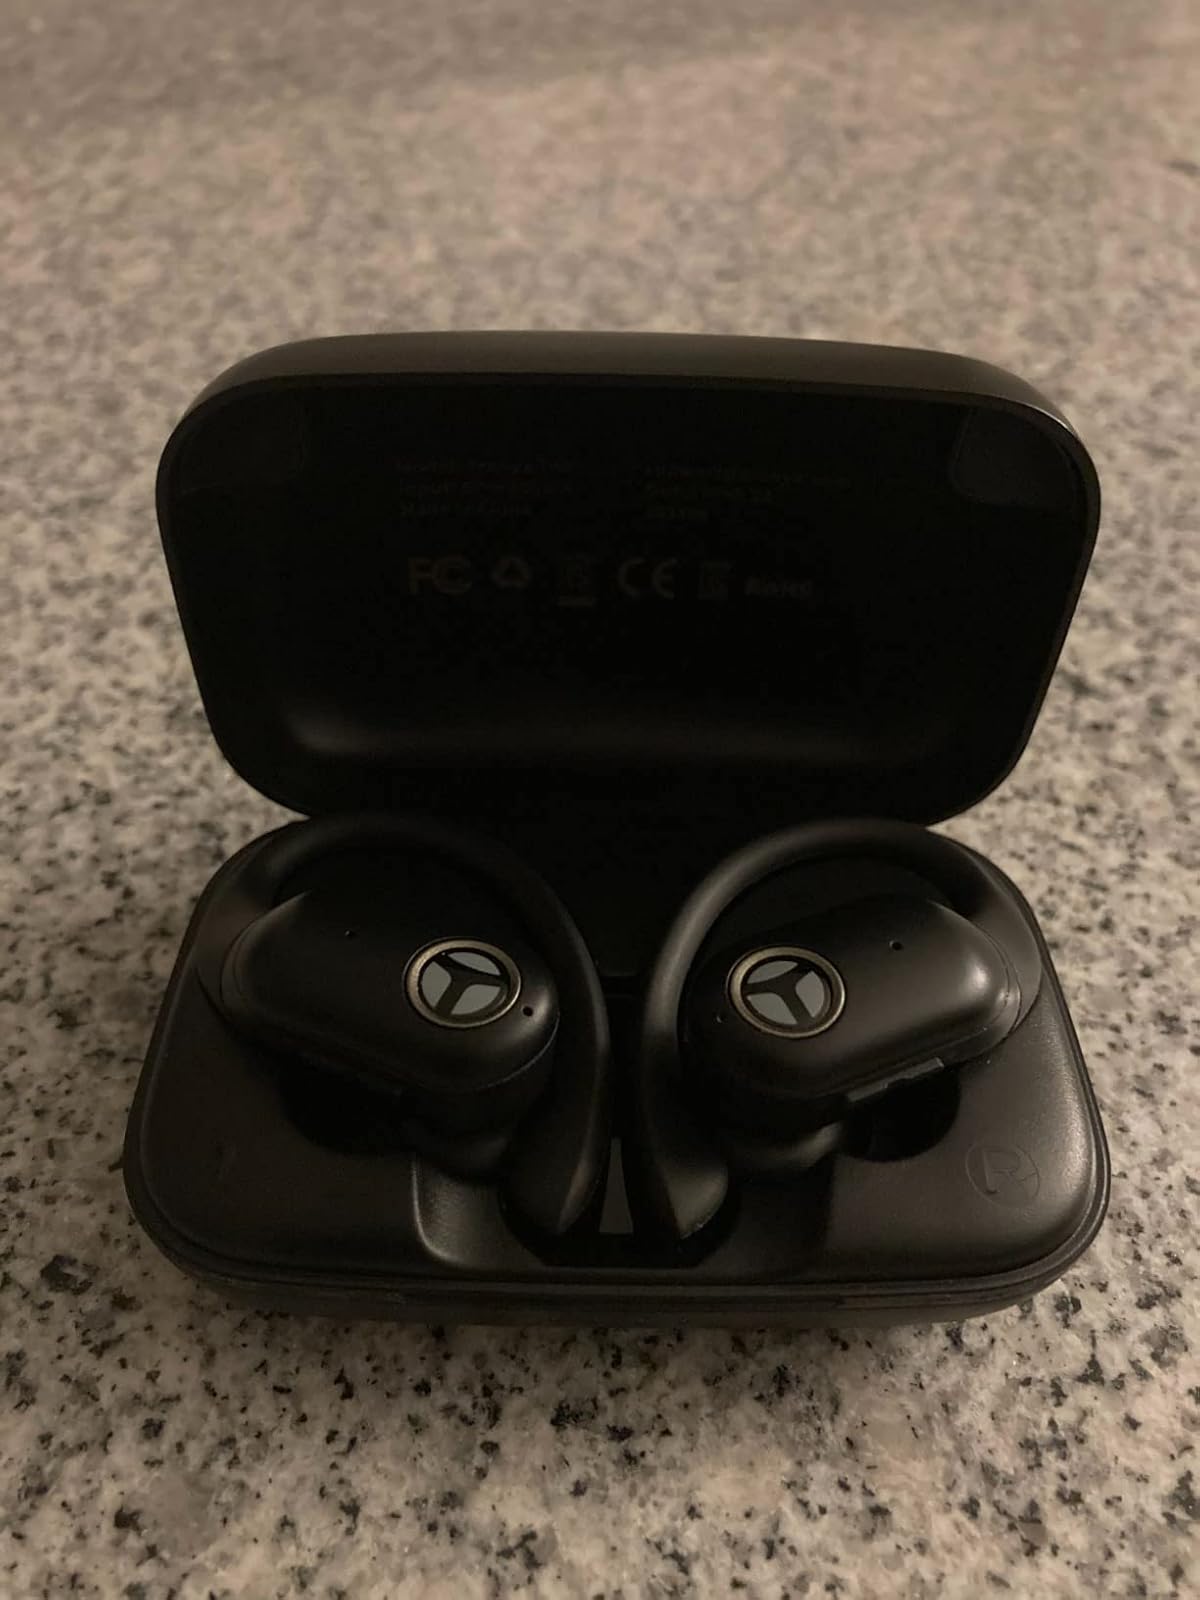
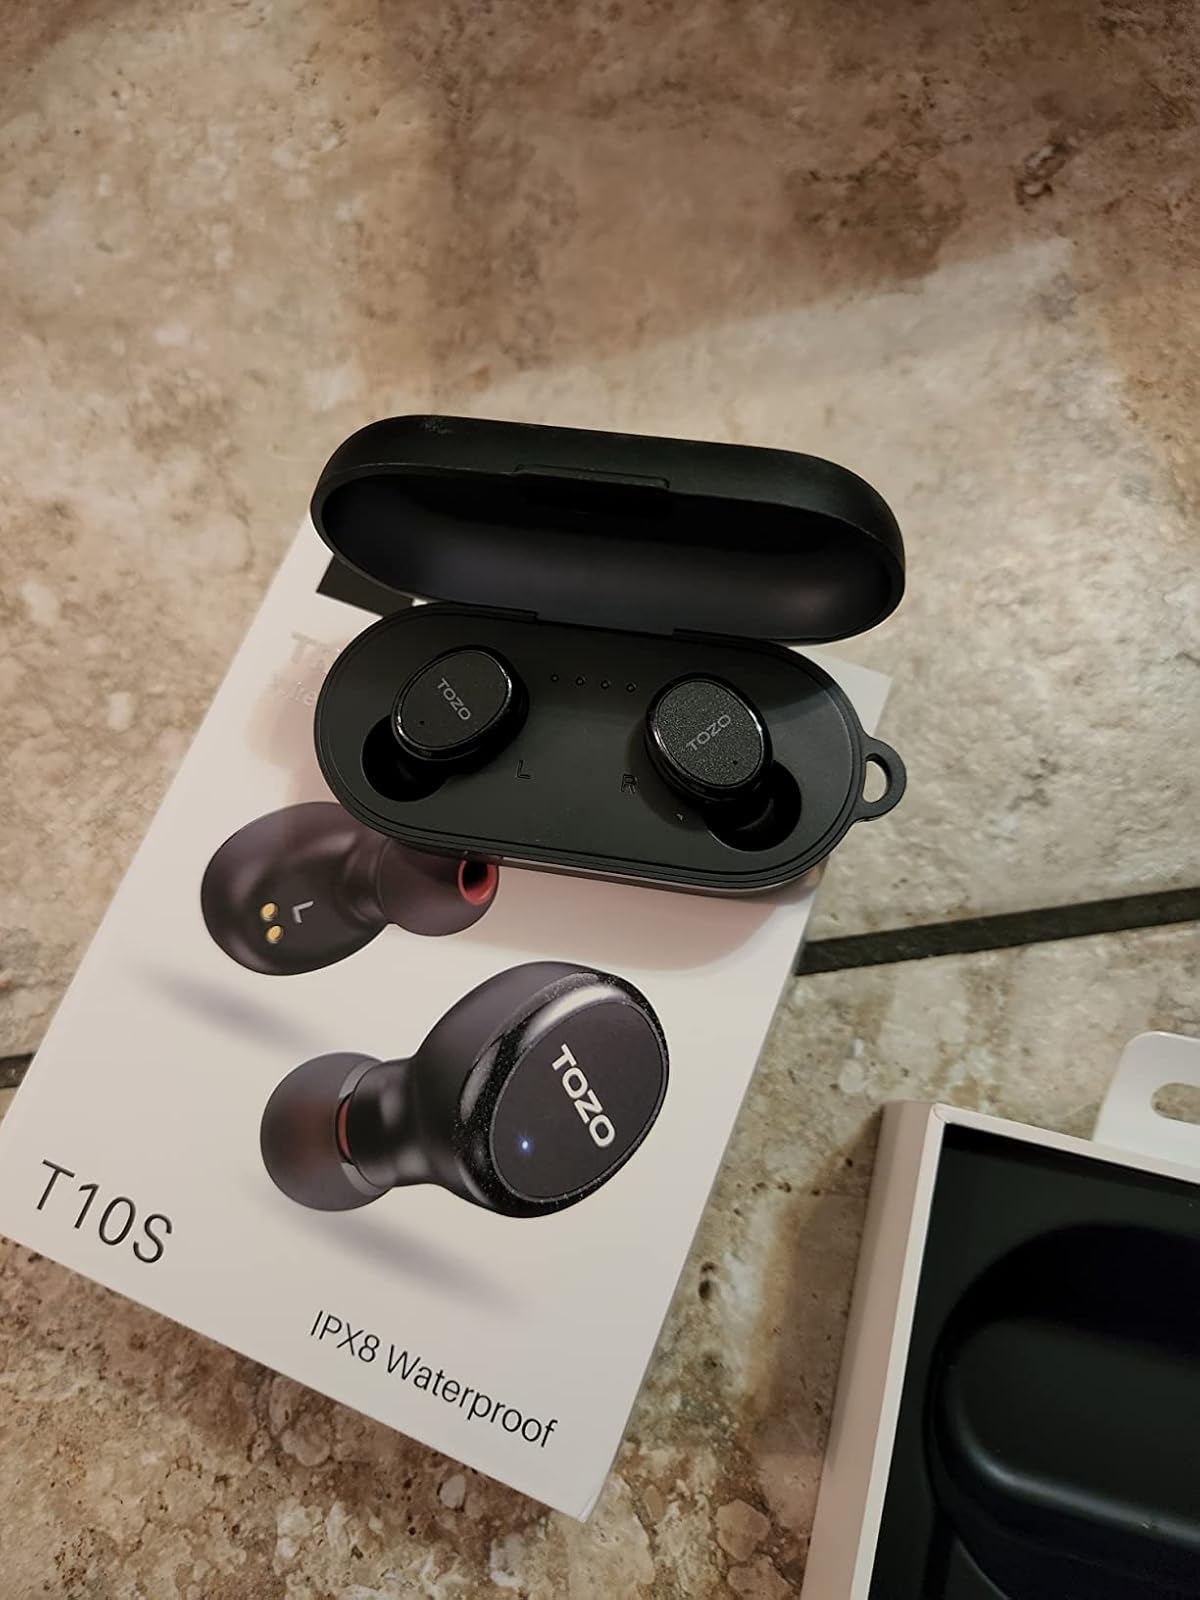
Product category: earbuds
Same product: no